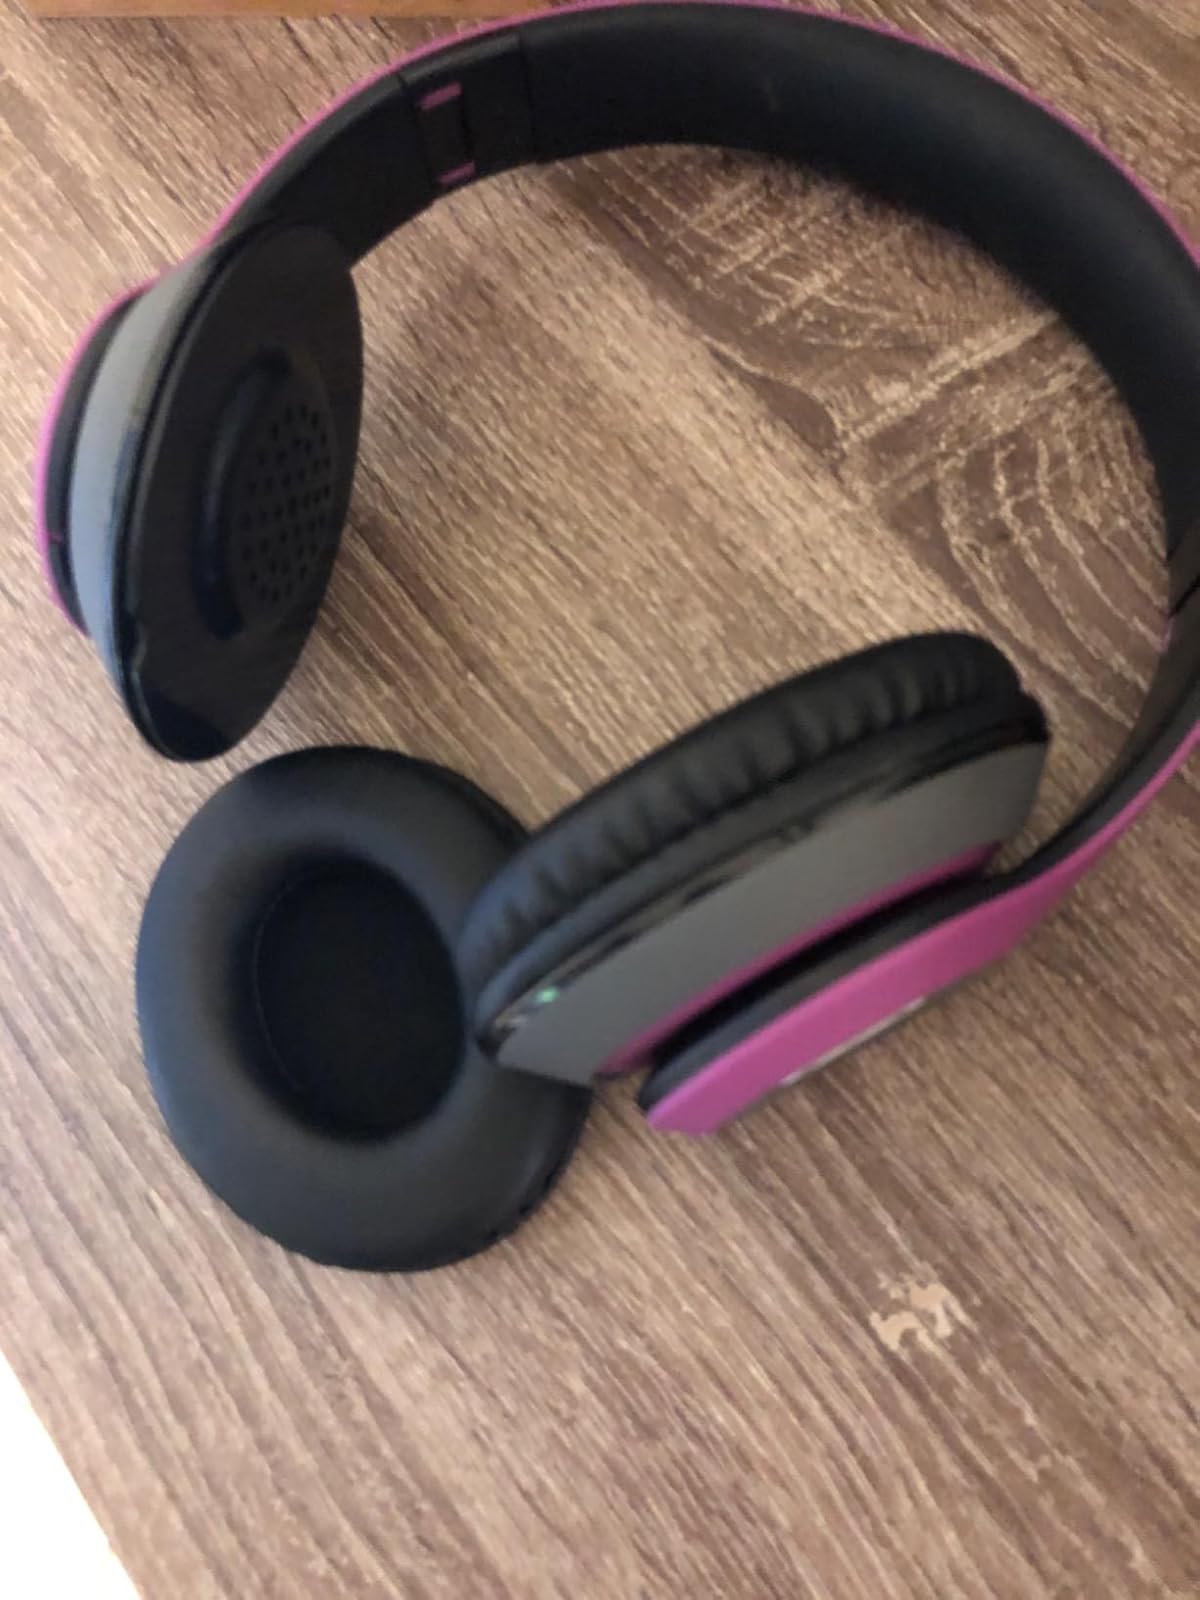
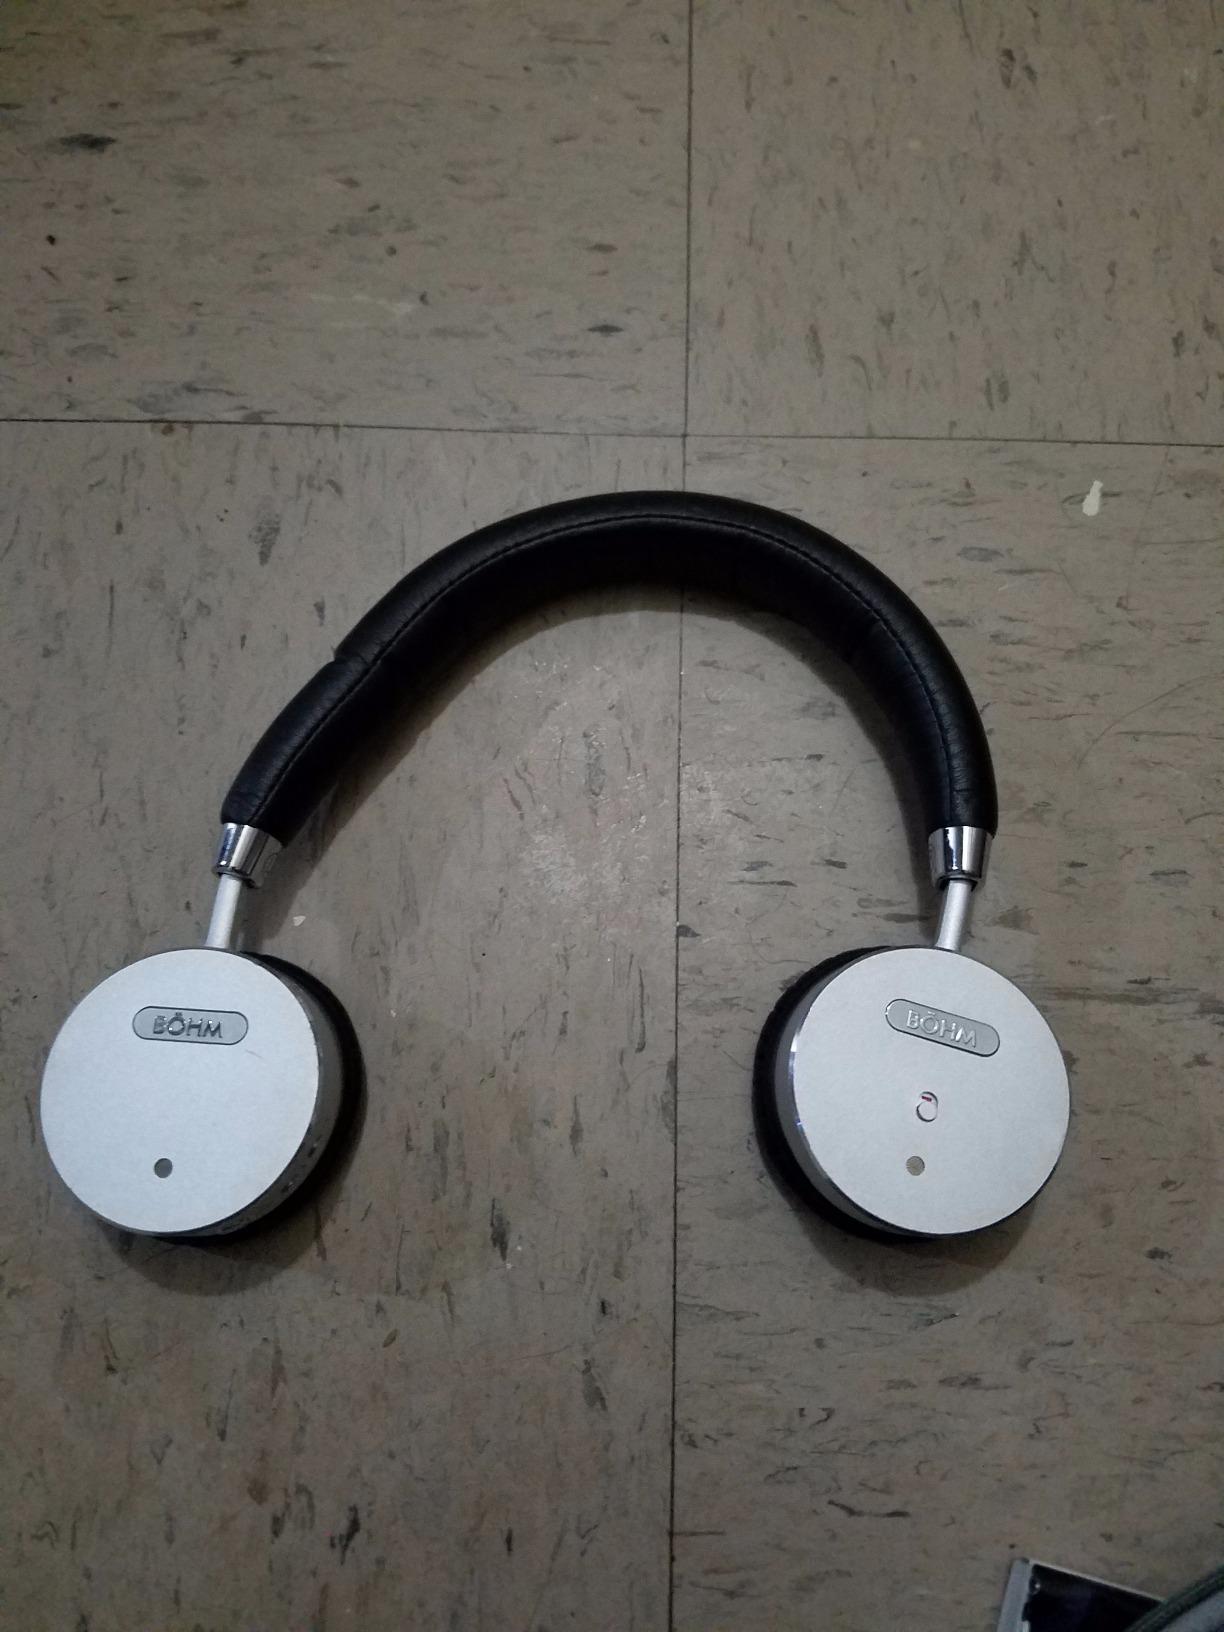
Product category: headphones
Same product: no